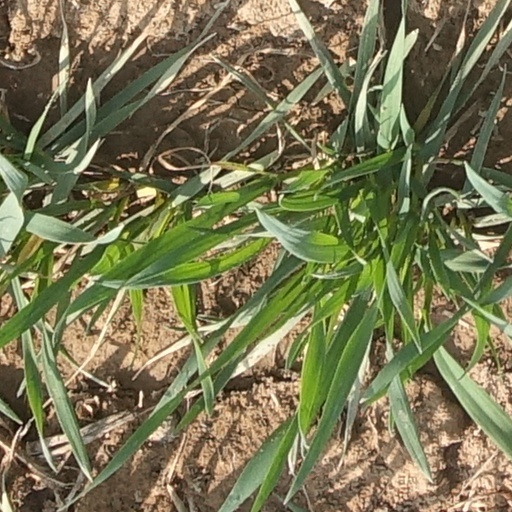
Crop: wheat